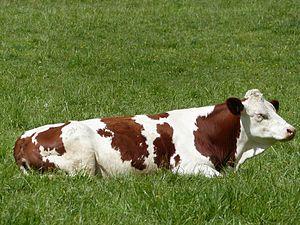
Génisse (jeune vache) de race red holstein dans le Morbihan